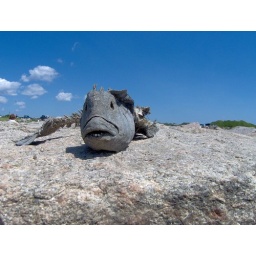
Found this little fellow sitting on a rock by the ocean.